Luis Herrero-Tejedor Algar

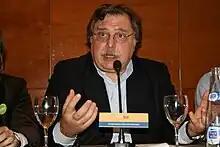
In 2008

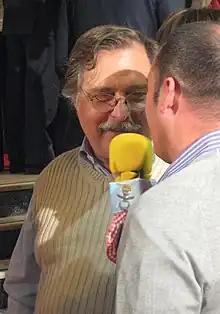
In 2008

He is a substitute for the Committee on Civil Liberties, Justice and Home Affairs, a member of the Delegation for relations with the countries of Central America and a substitute for the Delegation to the EU-Mexico Joint Parliamentary Committee.